Cave bear

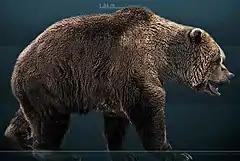
Life restoration.

The cave bear had a very broad, domed skull with a steep forehead; its stout body had long thighs, massive shins and in-turning feet, making it similar in skeletal structure to the brown bear. Cave bears were comparable in size to, or larger than, the largest modern-day bears, measuring up to in length. The average weight for males was , while females weighed . Of cave bear skeletons in museums, 90% are classified as male due to a misconception that the female skeletons were merely "dwarfs". Cave bears grew larger during glaciations and smaller during interglacials, probably to adjust heat loss rate.